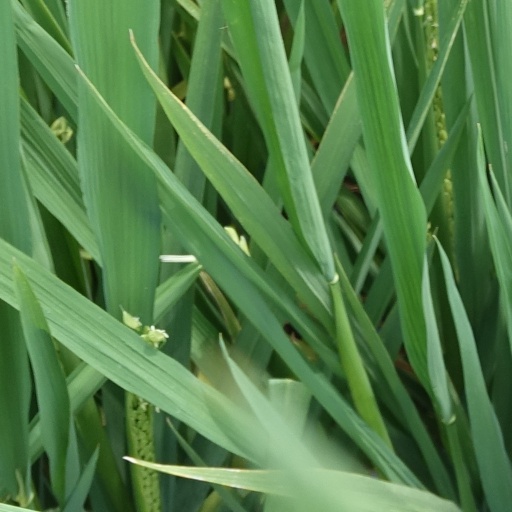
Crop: rice